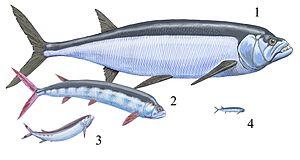
Xiphactinus est un genre éteint de grands poissons osseux de la famille des ichthyodectidés parfois surnommés « poissons bouledogues ». Il a vécu au Crétacé supérieur dans la Mer Intérieure de l'Ouest située au centre de l'Amérique du Nord.
Ichthyodectes est un genre éteint de poissons ichthyodectidés de près de 4 mètres de long, ayant vécu au Crétacé supérieur au Canada et aux États-Unis.